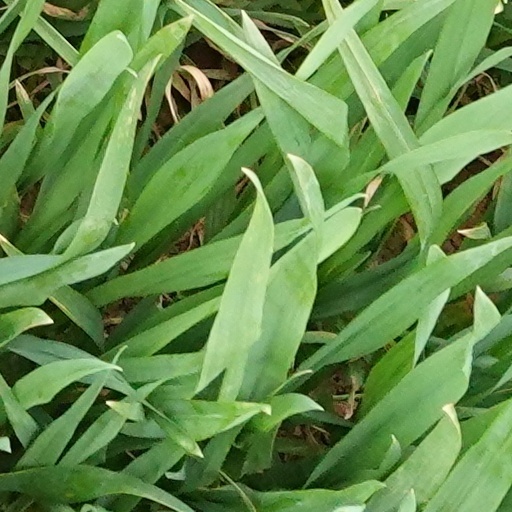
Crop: wheat